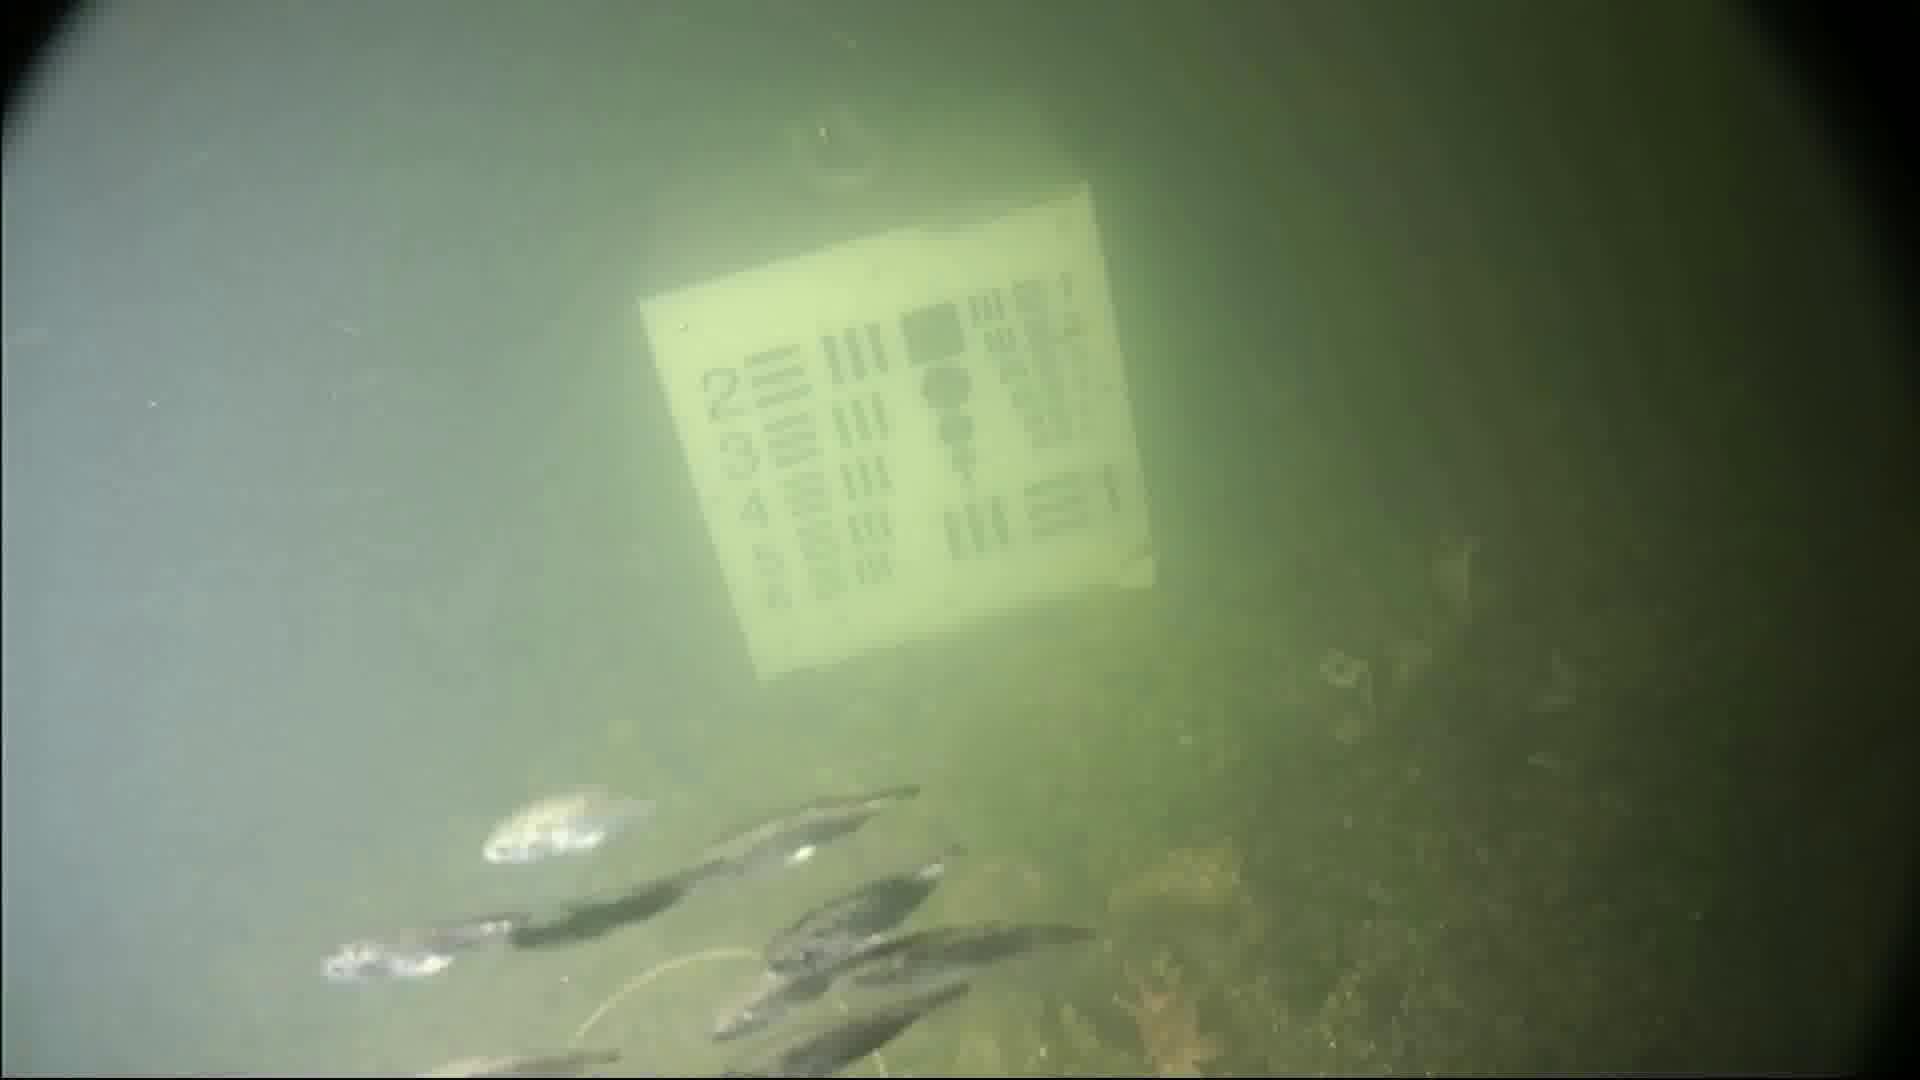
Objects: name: small_fish
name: starfish